Boulevard Lakefront Tour

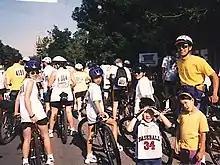
BLT start 1999

The Boulevard Lakefront Tour is a non-competitive bicycle ride on Lake Shore Drive and neighborhood communities in downtown Chicago, Illinois, presented by the law firm of Schwartz Cooper and the Active Transportation Alliance. The event includes 15-mile, 35-mile and 62-mile (or metric century) rides.